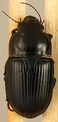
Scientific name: Euryderus grossus
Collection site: Central Plains Experimental Range NEON (CPER), plot CPER_003